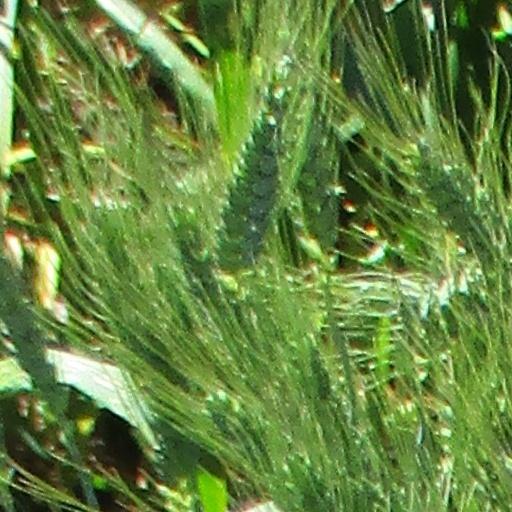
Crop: wheat